Surapura

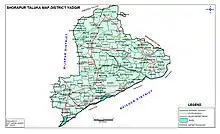
Shorapur Taluk Map before creation of Hunasagi Taluk

Shorapur, is a city and taluka in Yadgir district in the Indian state of Karnataka and a historical place. Surapura was the land of the famous prince of Surapura aasthana, Raja Venkatappa Nayaka, the young rebel freedom fighter against British rule.